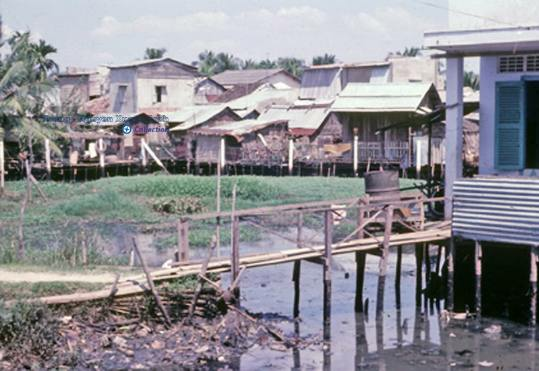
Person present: No